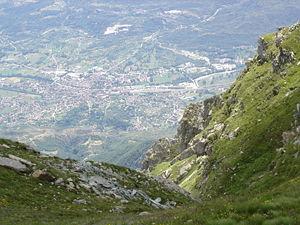
Bussolin est une commune italienne de la ville métropolitaine de Turin dans le Piémont.